Polytrauma

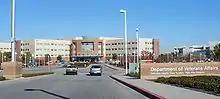
One of the U.S. clinics specialising in polytrauma, this one in Palo Alto

As of 2013, there were five rehabilitation centers in the U.S. specialising in polytrauma. They are managed by the United States Department of Veterans Affairs and are located in Minneapolis, Minnesota; Palo Alto, California; Richmond, Virginia; San Antonio, Texas, and Tampa, Florida. In addition to the intensive care, insofar as still required, these hospitals mainly specialize in rehabilitative treatment. In addition the Department of Veterans Affairs has 22 polytrauma network sites, located throughout the country.